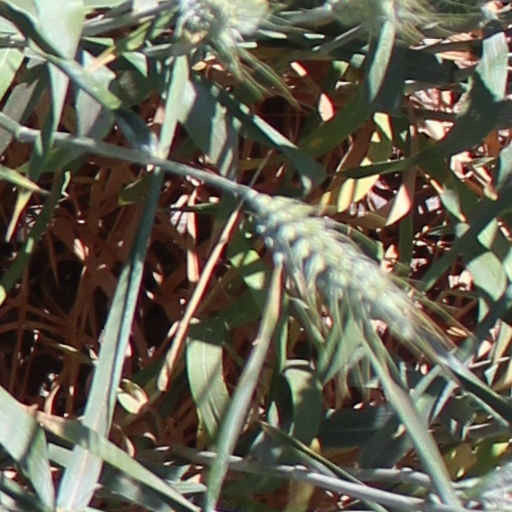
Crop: wheat